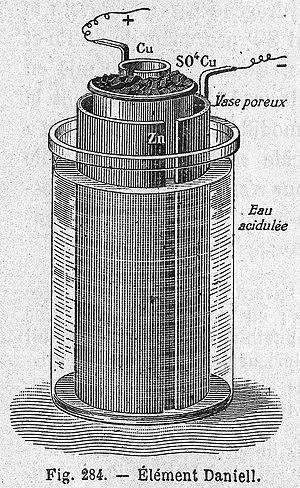
Illustration d'un élément de pile électrique Daniell
La pile Daniell a été inventée par le chimiste britannique John Daniell en 1836 au moment où le développement du télégraphe faisait apparaître un besoin urgent de sources de courant sûres et constantes.